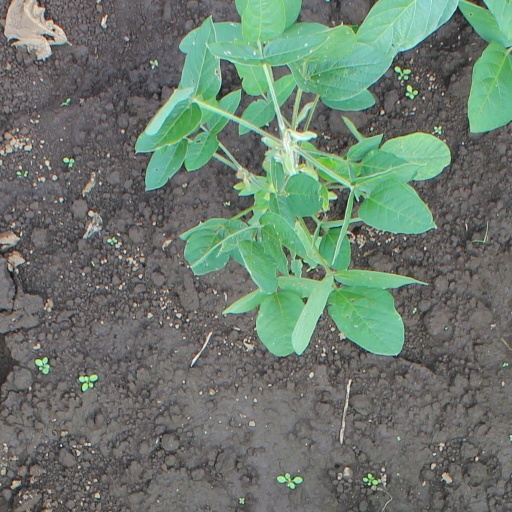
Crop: soybean